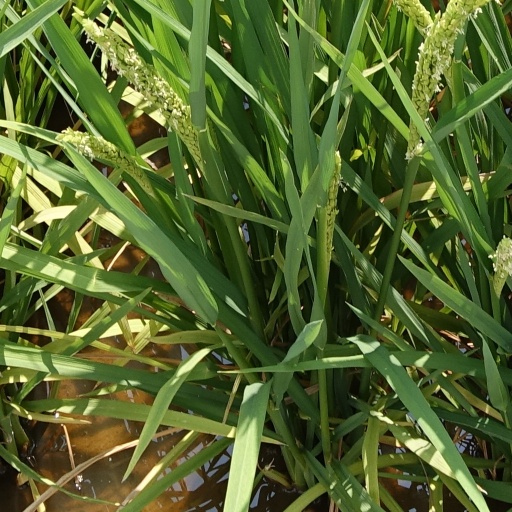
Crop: rice